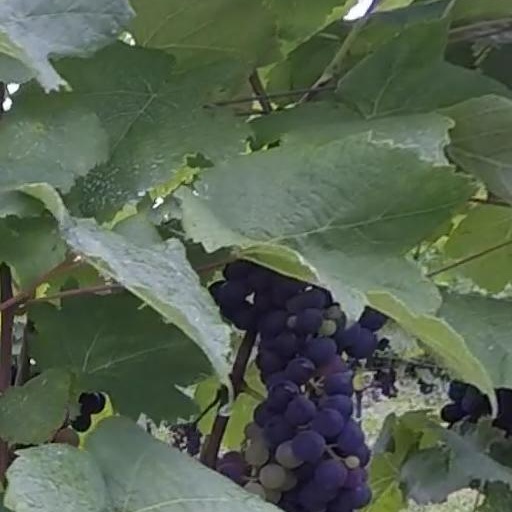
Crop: grape